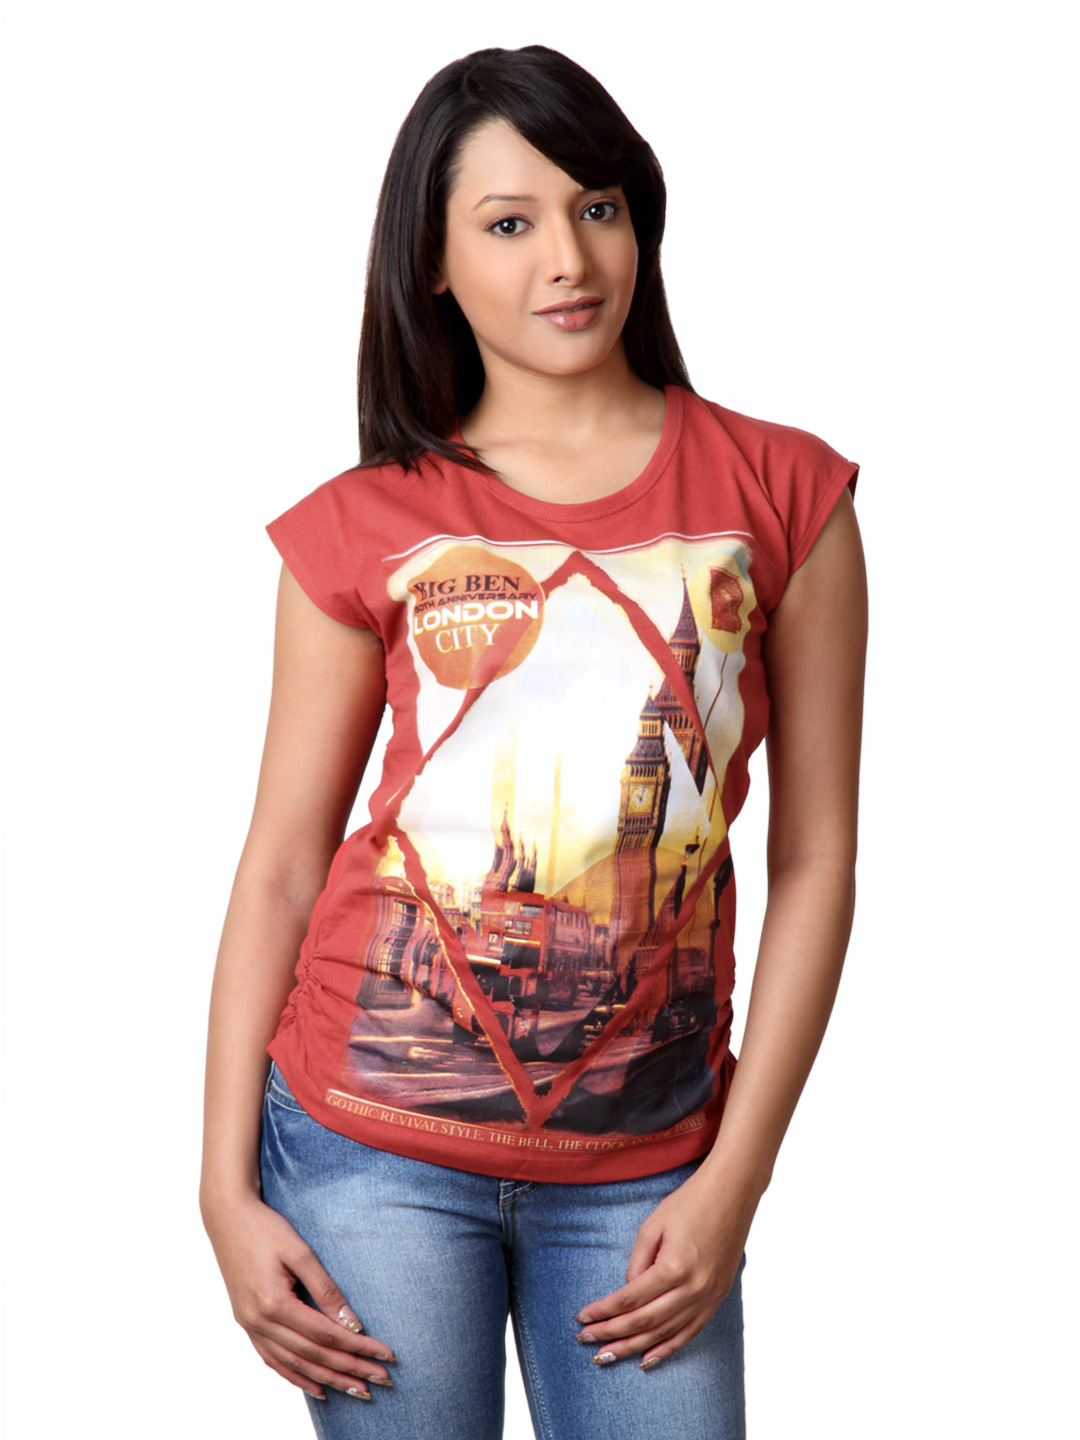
Tokyo Talkies Women Red T-shirt
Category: Apparel / Topwear / Tshirts
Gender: Women
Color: Red
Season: Fall 2012
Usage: Casual